2015 FA Community Shield

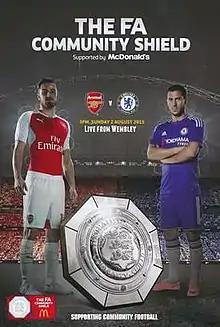
The match programme cover

The 2015 FA Community Shield (also known as The FA Community Shield supported by McDonald's for sponsorship reasons) was the 93rd FA Community Shield, an annual English football match played between the winners of the previous season's Premier League and FA Cup. The match was contested by Arsenal, the 2014–15 FA Cup winners, and Chelsea, champions of the 2014–15 Premier League. It was held at Wembley Stadium on 2 August 2015. Watched by a crowd of 85,437 and a television audience of over a million, Arsenal won the match 1–0.